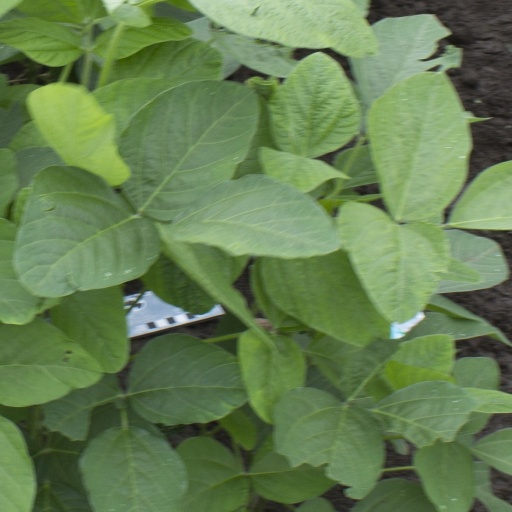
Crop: soybean